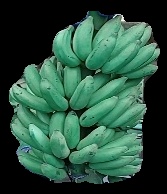
Variety: elakki-bale
Grade: grade1